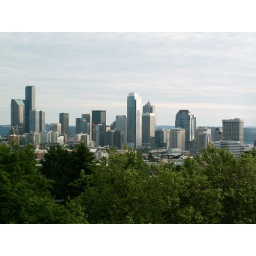
View of downtown Seattle from the top of the water tower in Volunteer Park.